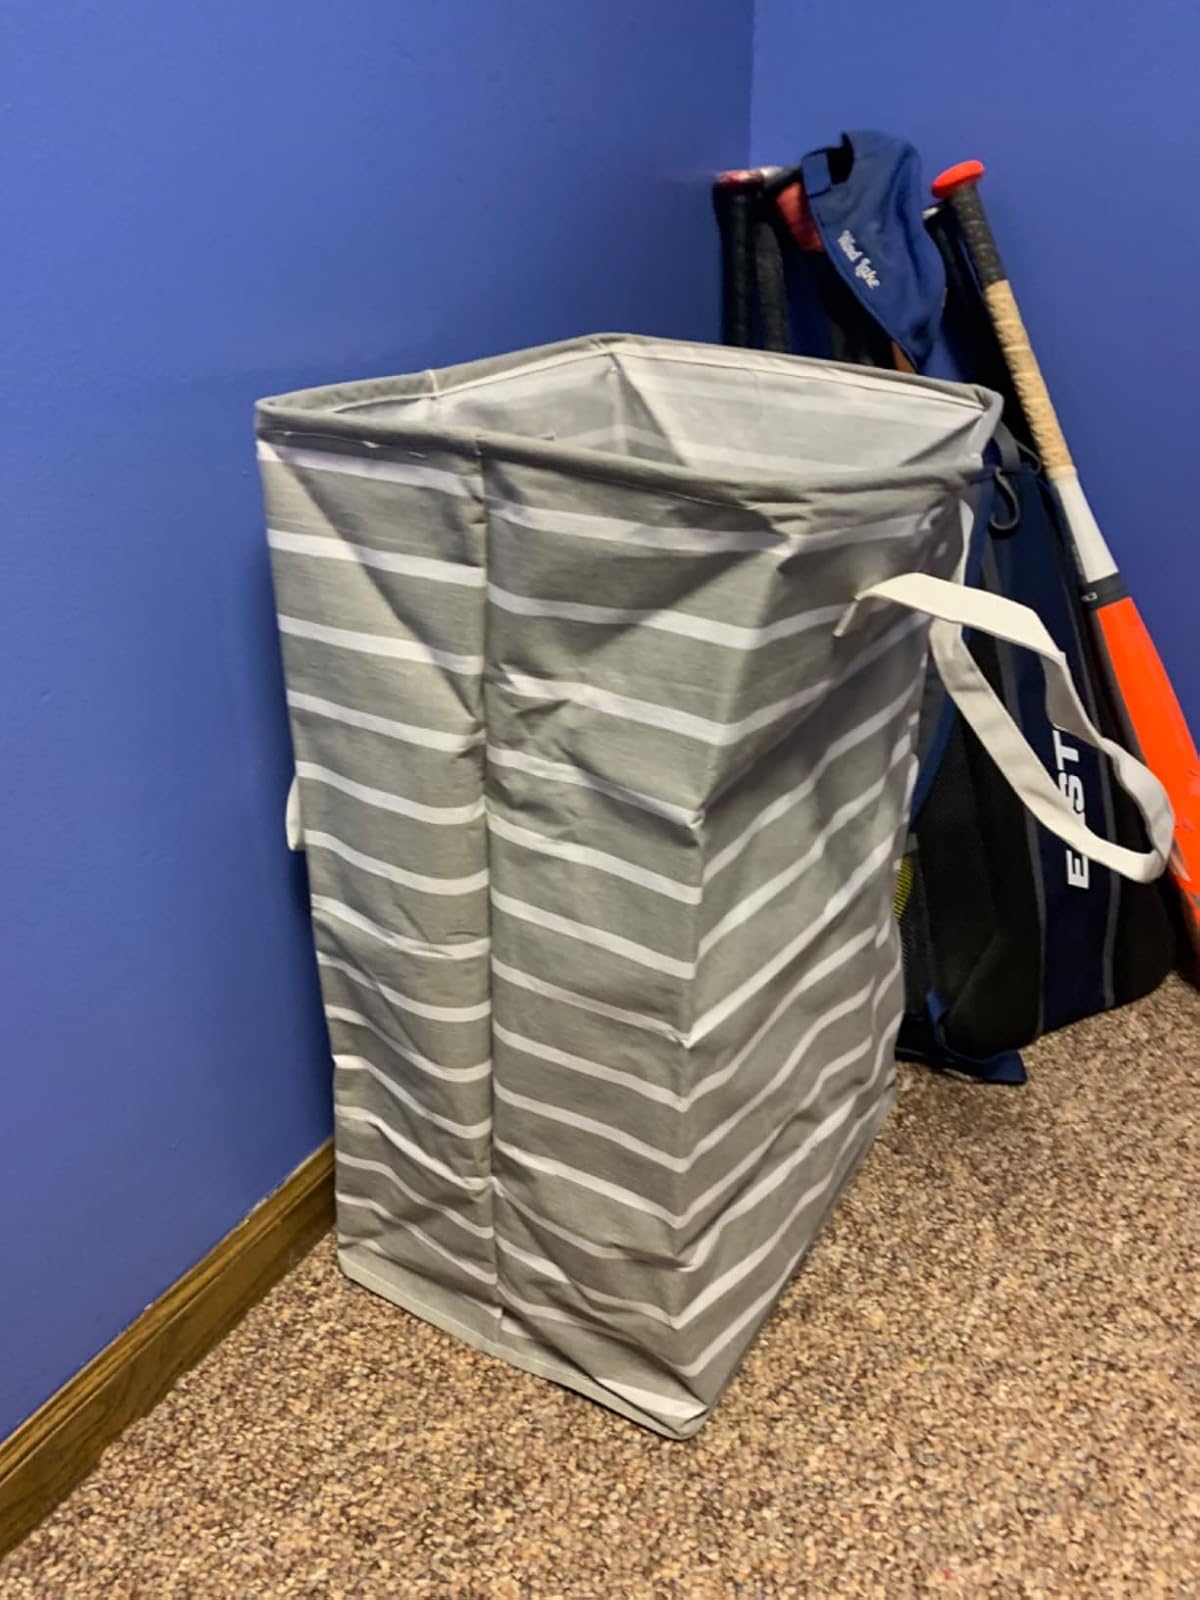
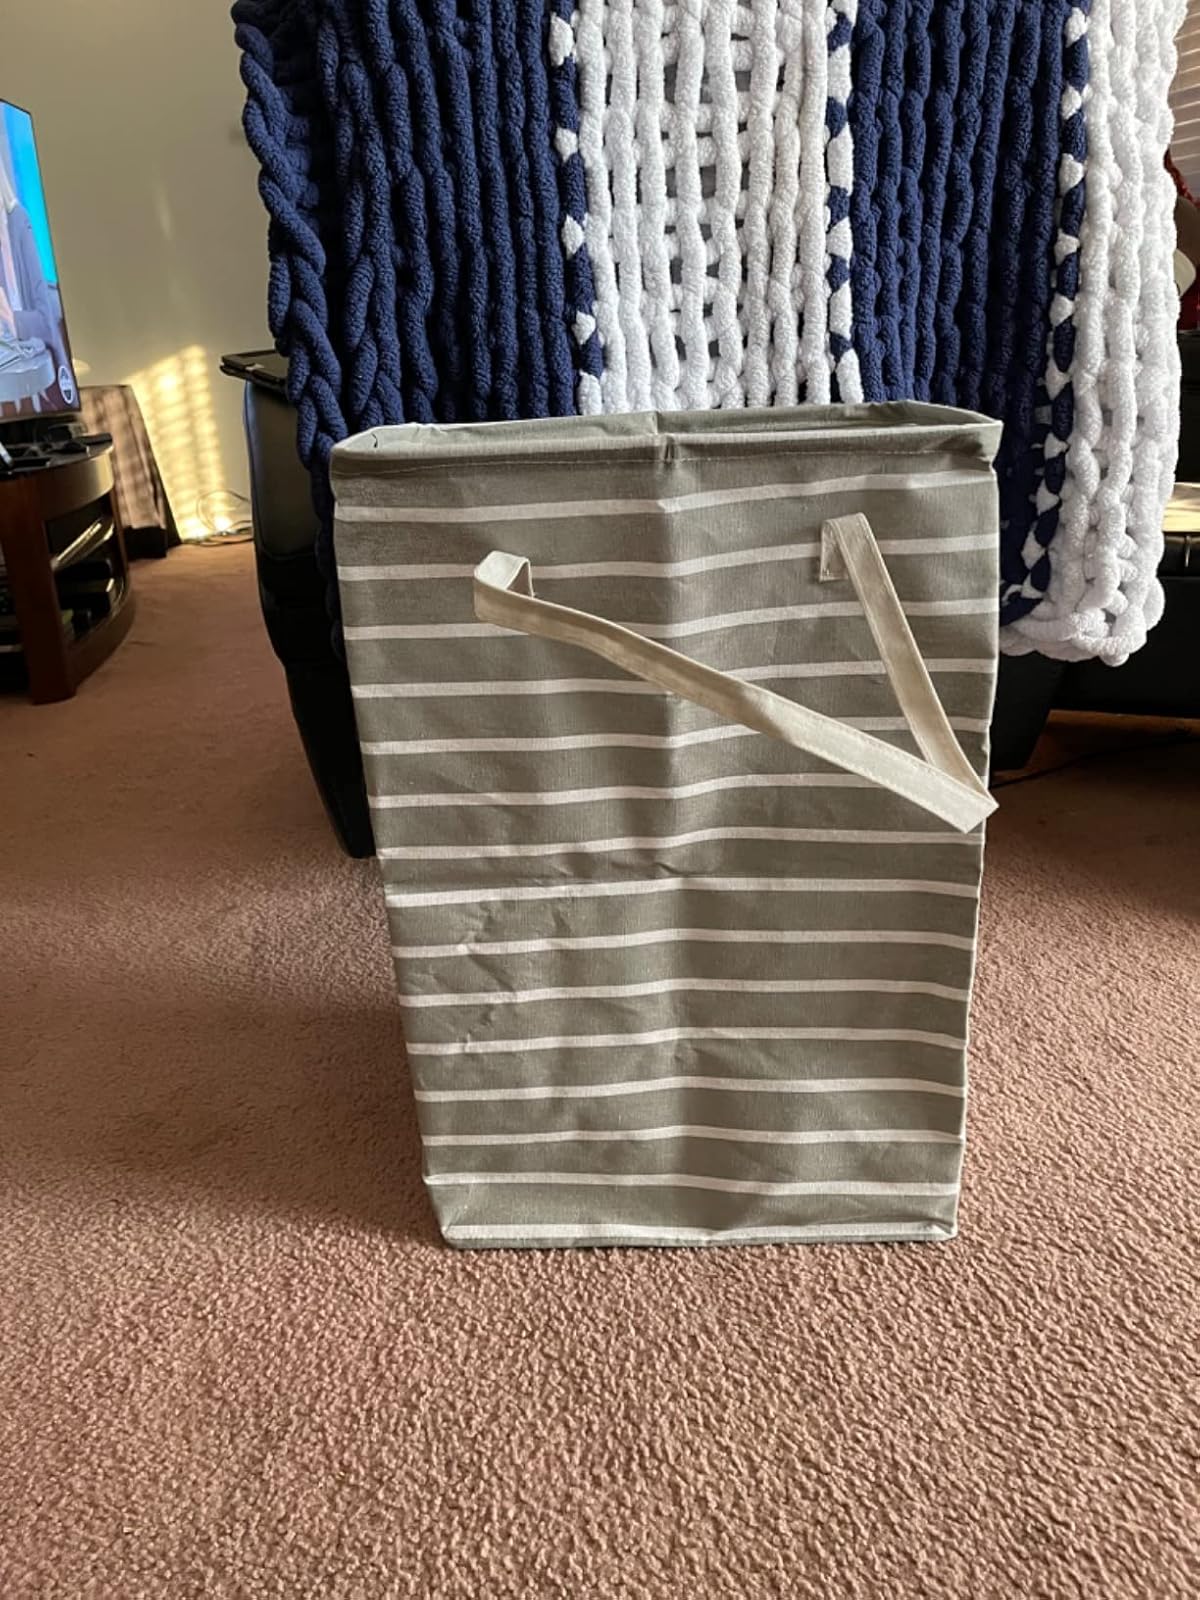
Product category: items_hamper
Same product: yes